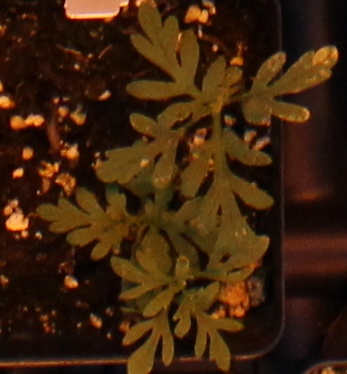
Label: Ragweed